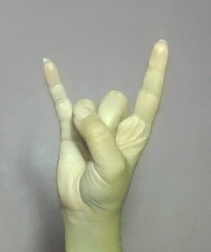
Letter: la